Bicycle

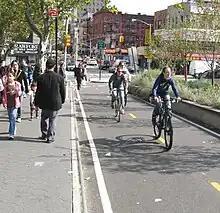
Bikeway in New York City, USA (2008)

There are specialized bicycle tools for use both in the shop and at the roadside. Many cyclists carry tool kits. These may include a tire patch kit (which, in turn, may contain any combination of a hand pump or CO pump, tire levers, spare tubes, self-adhesive patches, or tube-patching material, an adhesive, a piece of sandpaper or a metal grater (for roughening the tube surface to be patched) and sometimes even a block of French chalk), wrenches, hex keys, screwdrivers, and a chain tool. Special, thin wrenches are often required for maintaining various screw-fastened parts, specifically, the frequently lubricated ball-bearing "cones". There are also cycling-specific multi-tools that combine many of these implements into a single compact device. More specialized bicycle components may require more complex tools, including proprietary tools specific for a given manufacturer.